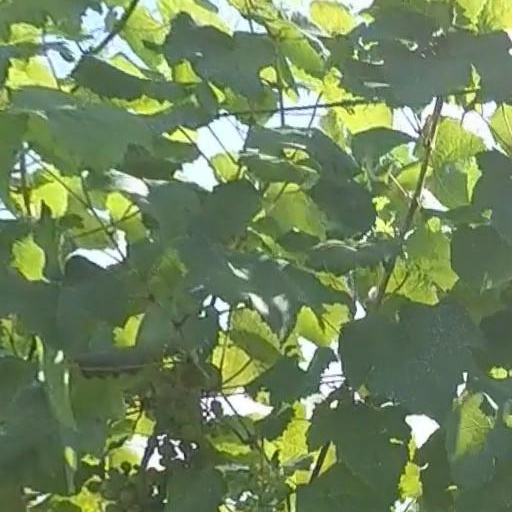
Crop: grape